Greivis Vásquez

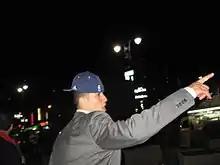
Vásquez after being selected in the 2010 NBA draft

The Memphis Grizzlies selected Vásquez with the 28th pick in the first round of the 2010 NBA draft, using one of the picks traded from the Los Angeles Lakers via the Pau Gasol trade. Throughout the regular season of his rookie year, Vásquez received spot minutes and scored in double digits only twice, but he gained extensive playing time in the 2011 NBA Playoffs.